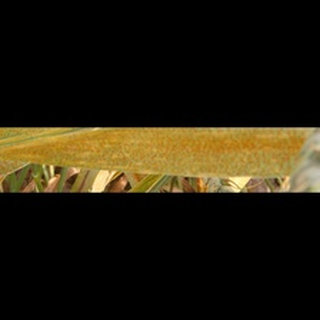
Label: wheat_brown_rust